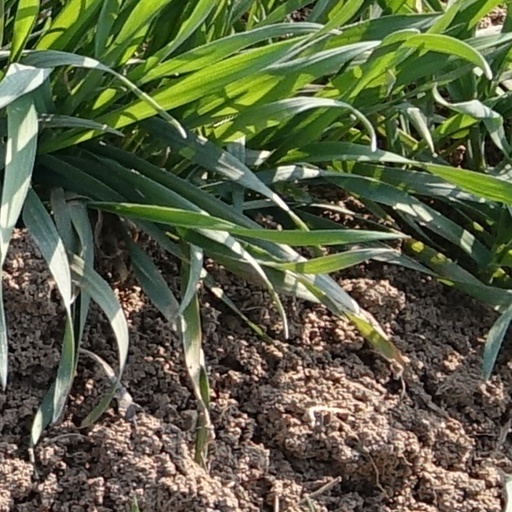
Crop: wheat